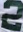
Number: 2